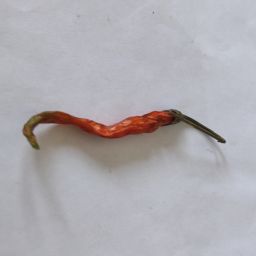
Crop: Chile Pepper
Quality: Dried